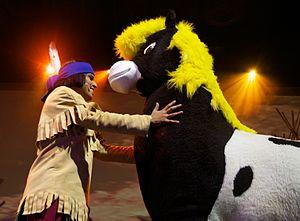
Yakari est une série de bande dessinée suisse pour la jeunesse créée le 12 décembre 1969 par Job, Derib et Dominique dans l'hebdomadaire romand Le Crapaud à lunettes. La collaboration de ce trio a duré 40 ans jusqu'au 39ᵉ album.